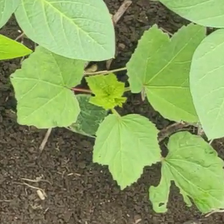
Weed species: Little_Mallow(Malva parviflora)